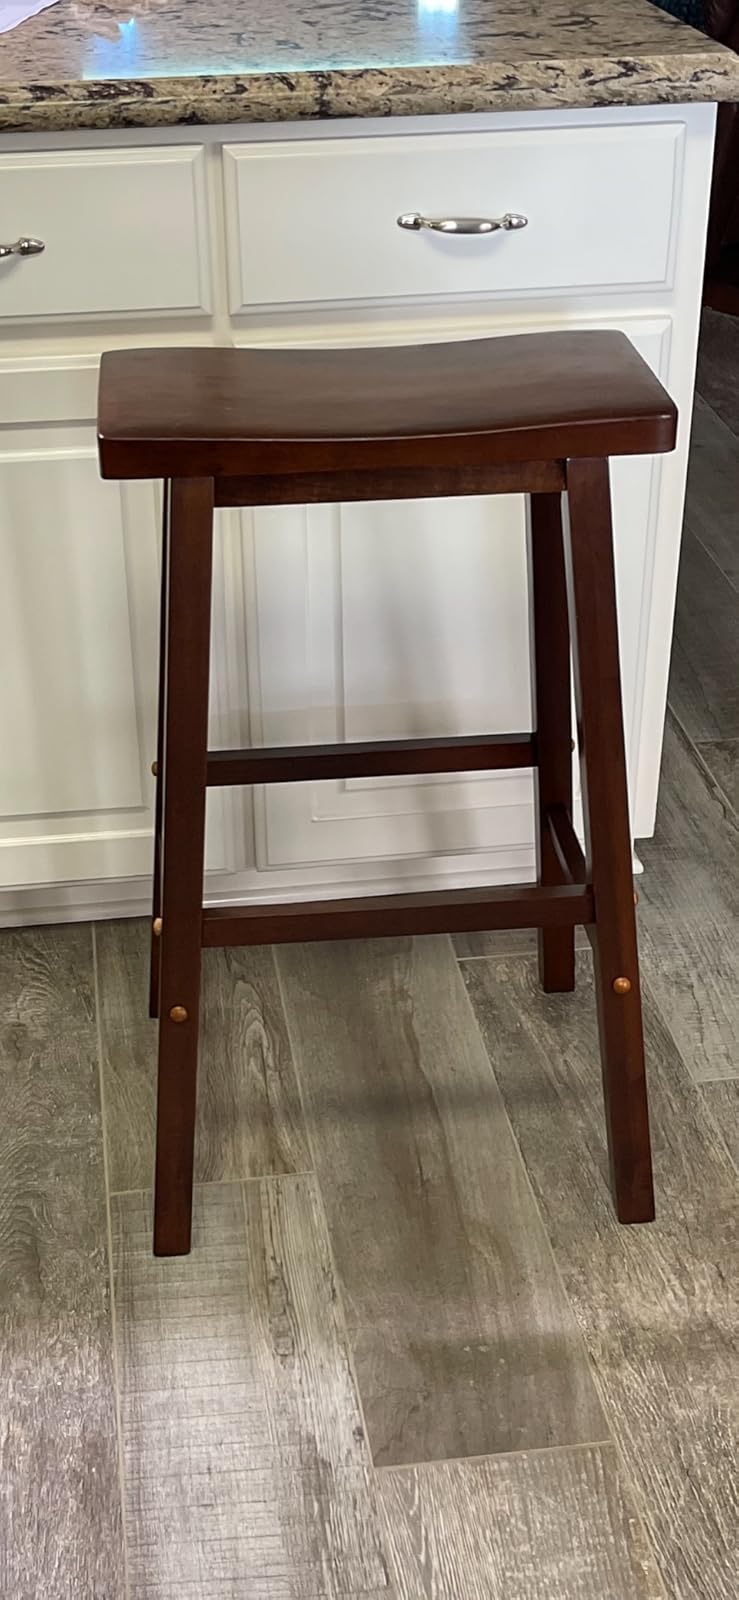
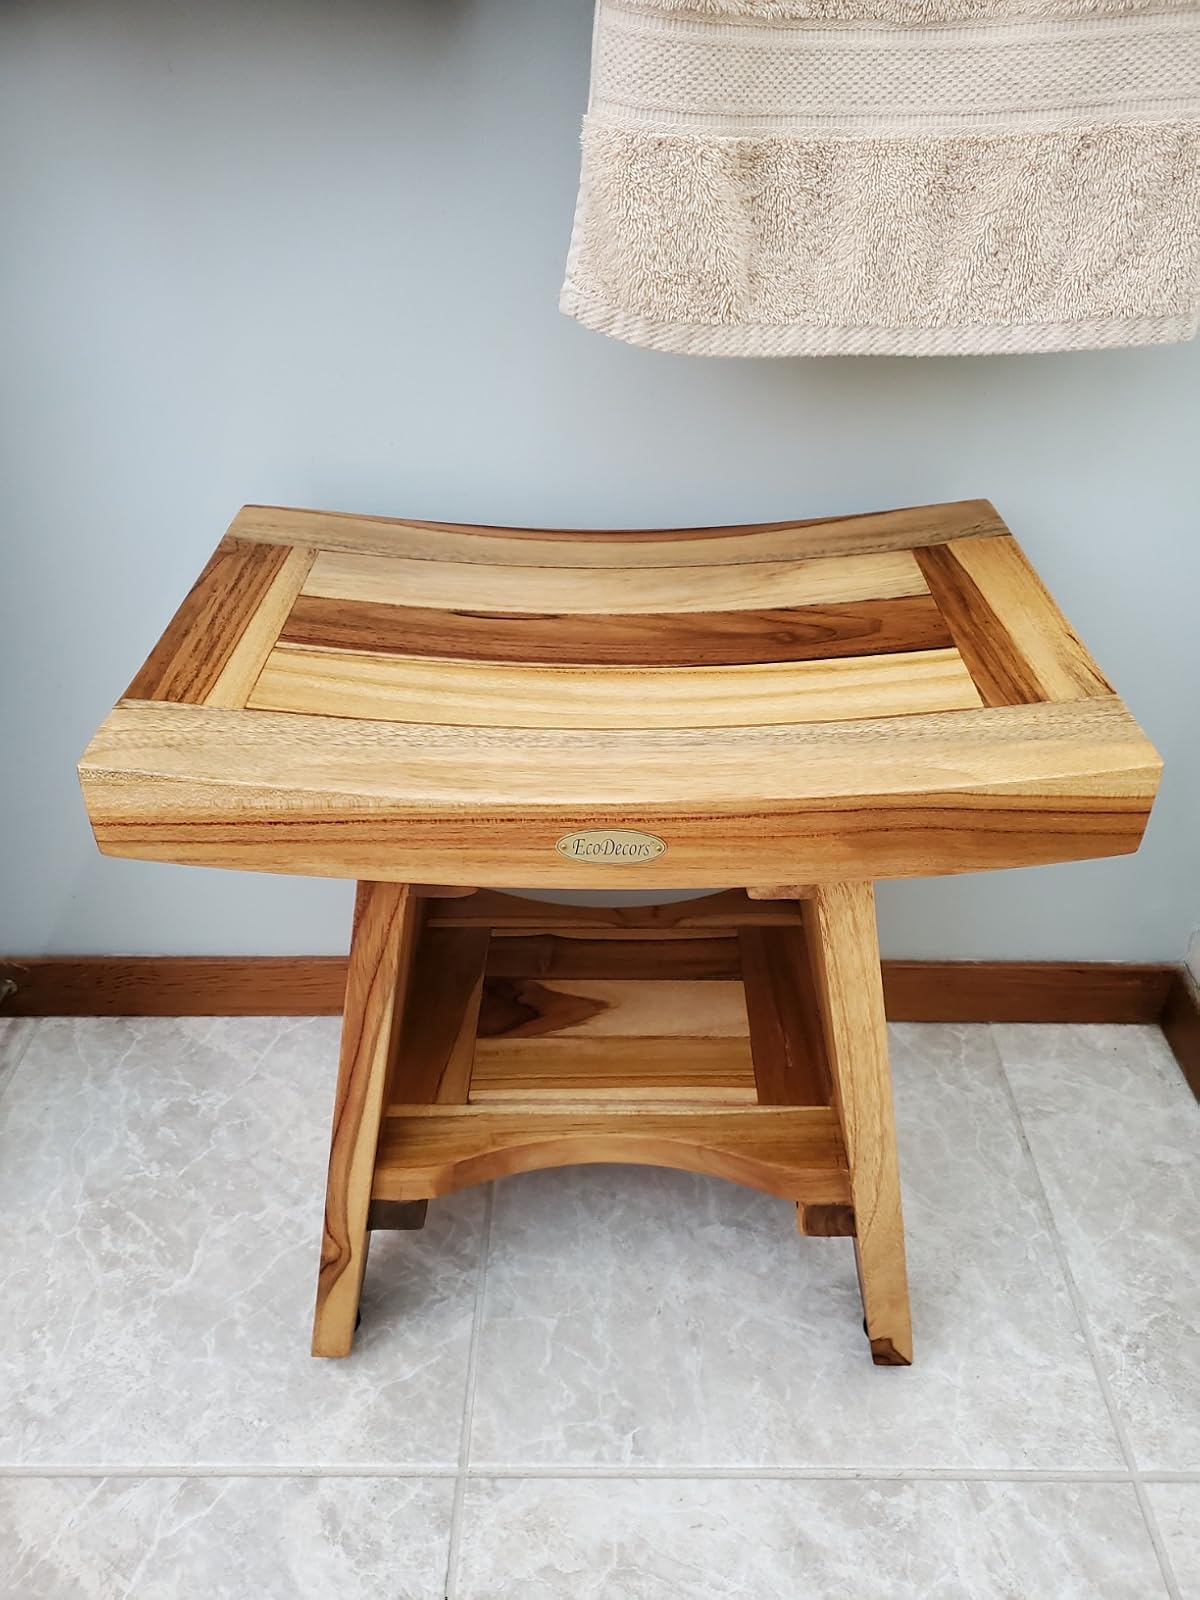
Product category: stool
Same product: no